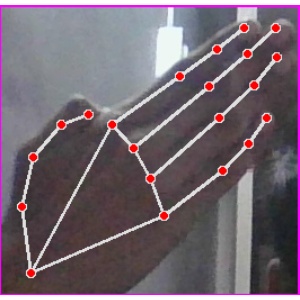
अक्षर: घ